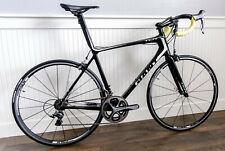
Vehicle type: Bikes